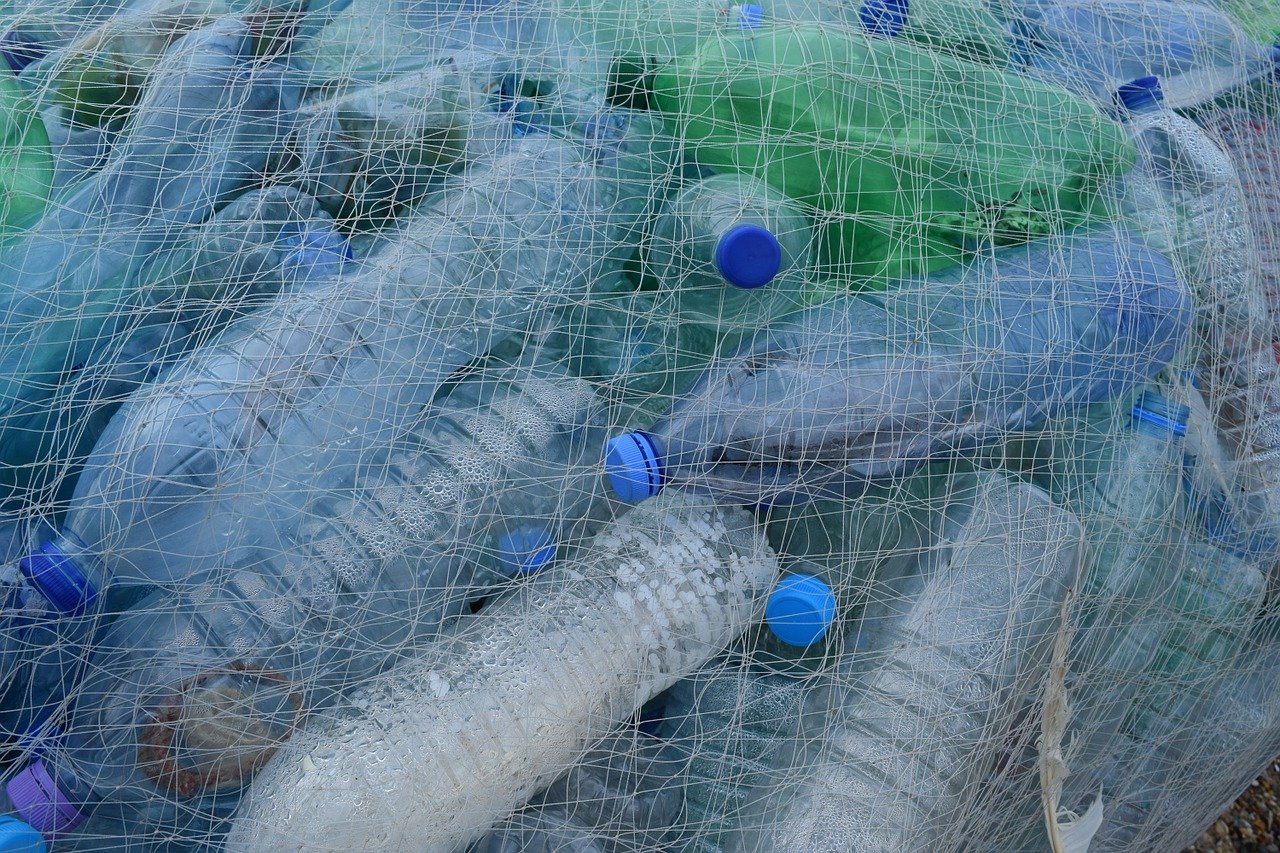
Label: plastic